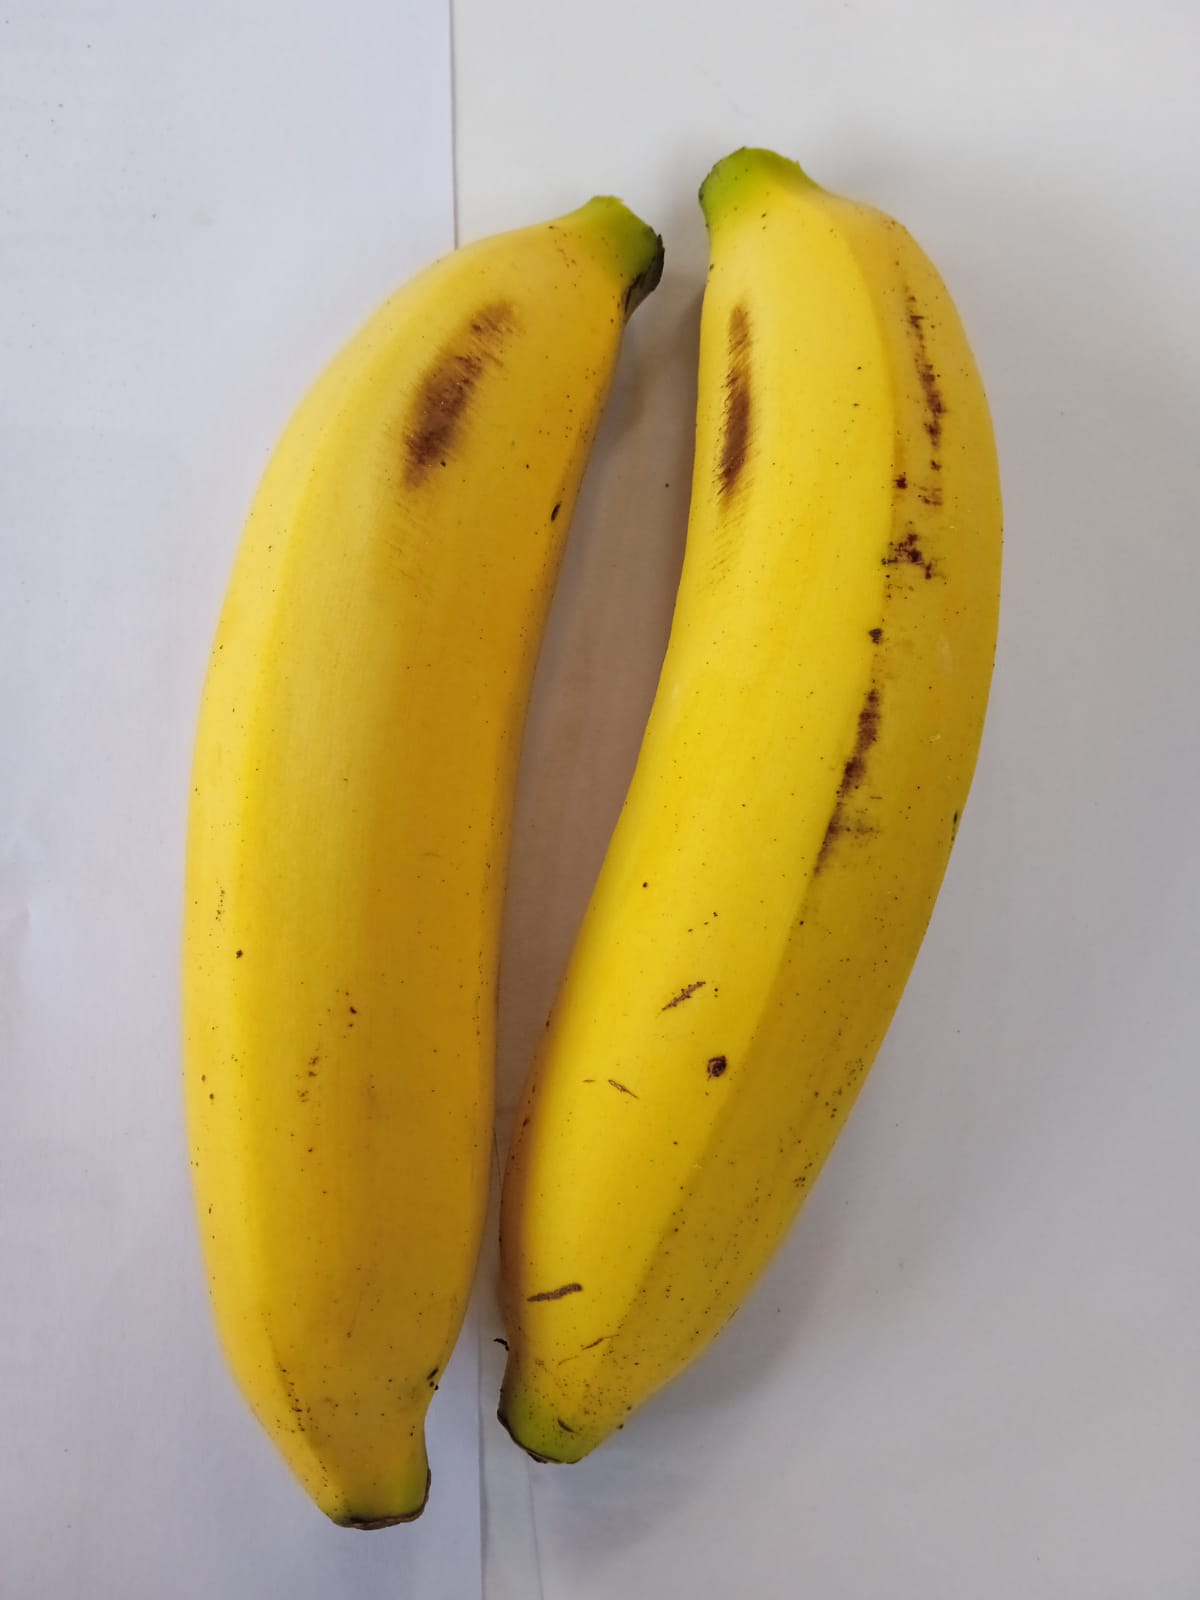
Fruit: banana
Condition: fresh